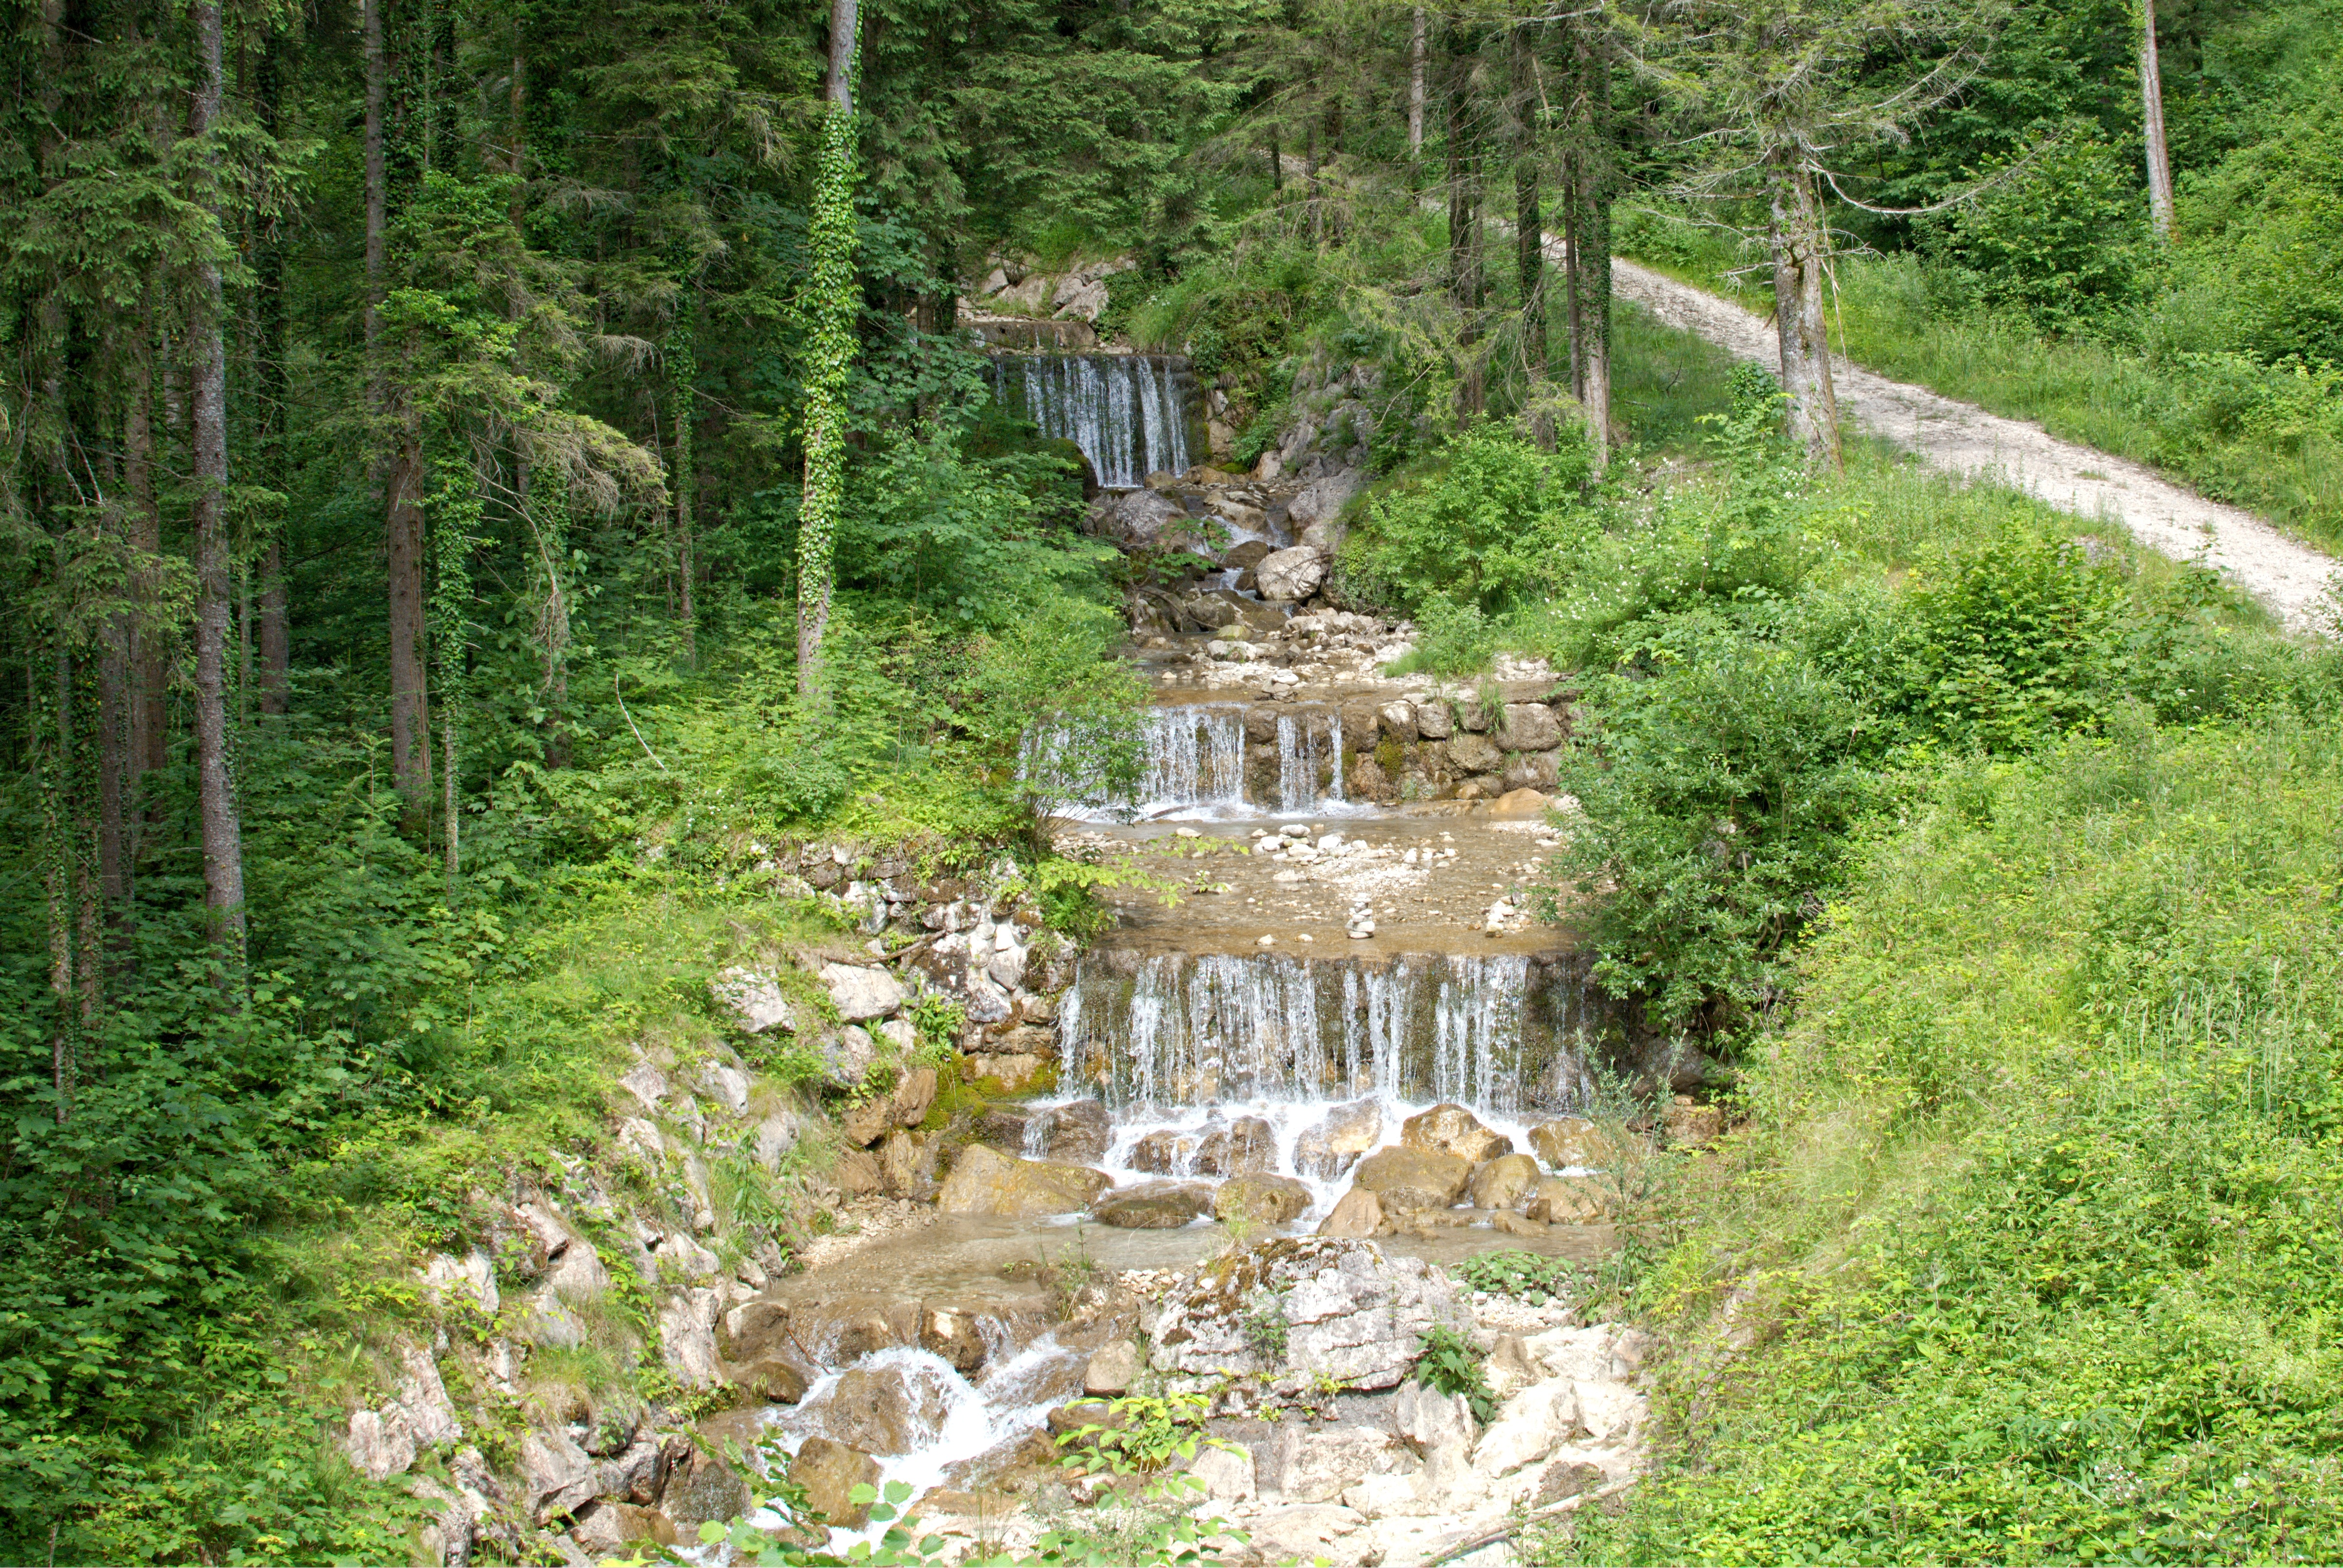
landscape, water, nature, forest, waterfall, creek, trail, cascade, splash, trees, ravine, woodland, bach, habitat, waters, water feature, upper bavaria, water running, nature reserve